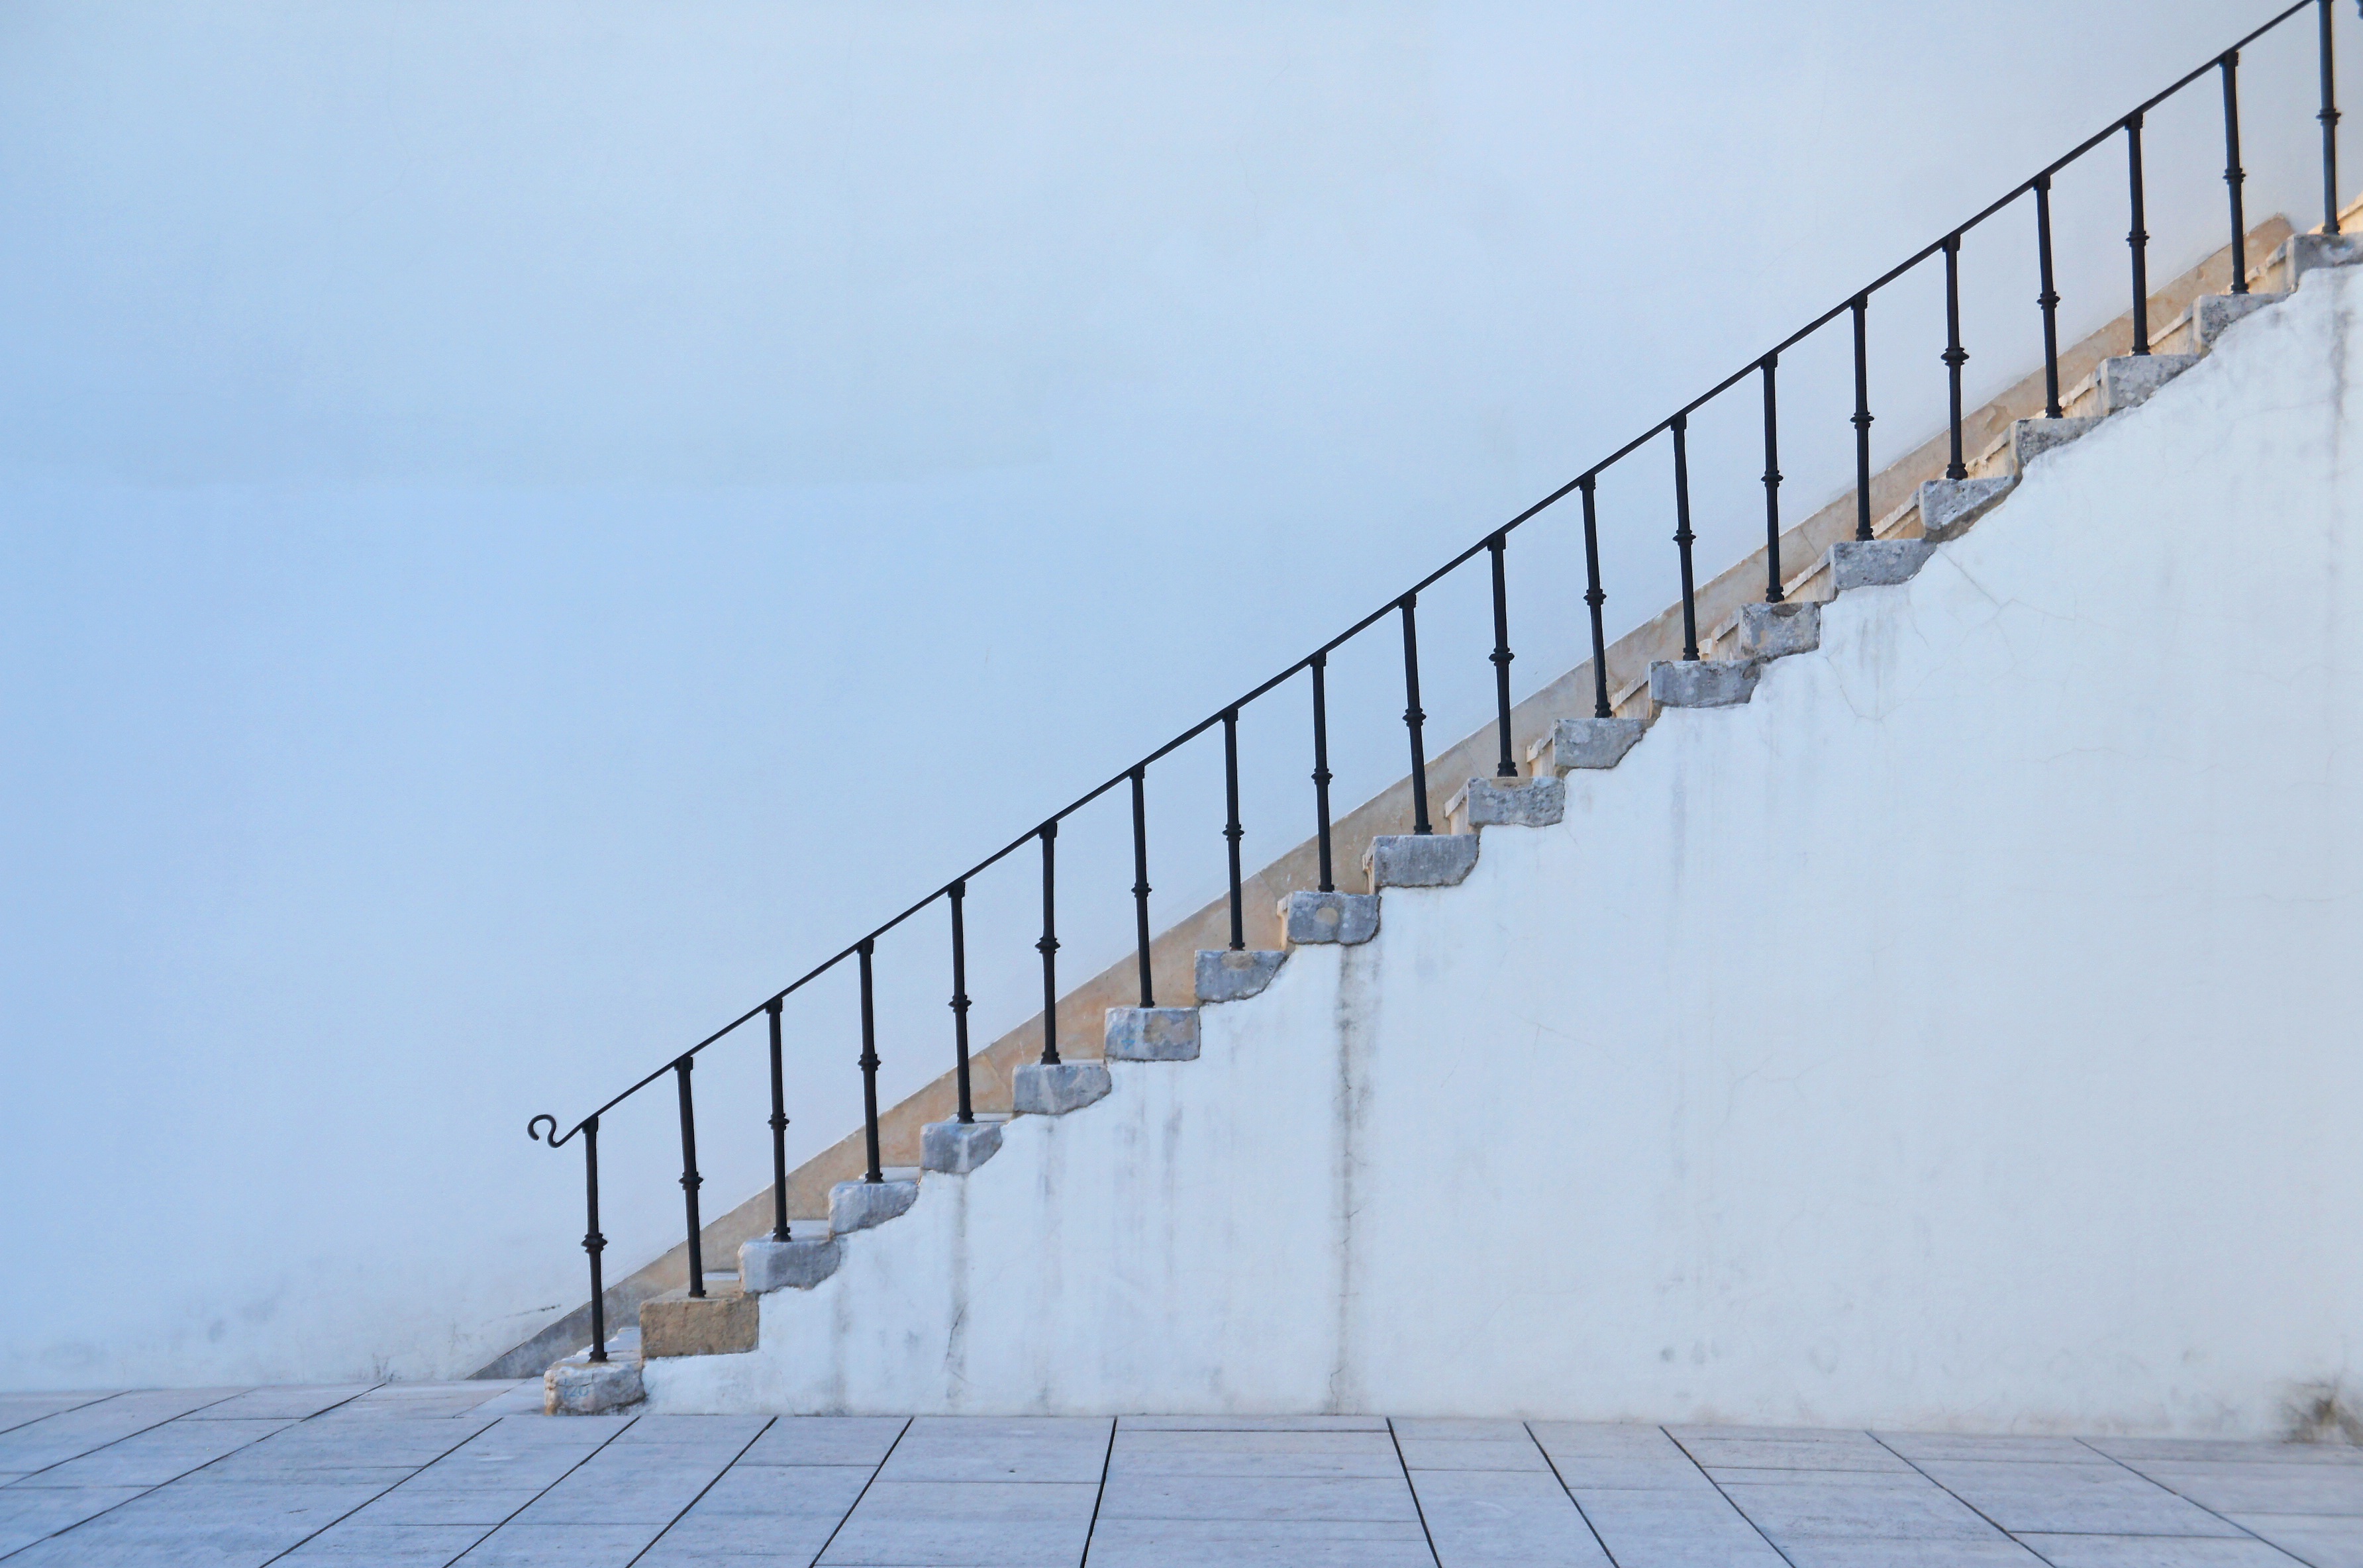
fence, architecture, white, house, floor, building, wall, step, walkway, line, material, handrail, design, stairs, baluster, outdoor structure